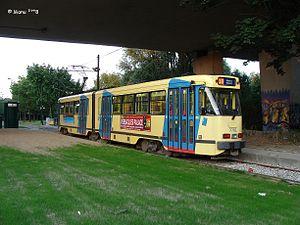
Motrice 7788 à Progrès (un arrêt après son terminus)
L'ancienne ligne 31 du tram de Bruxelles était une ligne de tramway, circulant uniquement en soirée, qui a été créée le 30 juin 2008 lors de la dernière phase de la restructuration du réseau tram de la STIB. Elle reliait la Gare du Nord à Marius Renard en empruntant l’axe prémétro Nord-Sud jusqu'à Lemonnier, inclus. Elle était en cadence avec la ligne 32. Elle a été supprimée le 23 février 2015